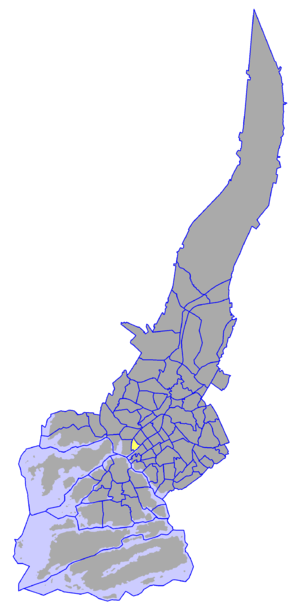
Quartier IX - Länsiranta ou rive Ouest est un quartier de Turku en Finlande.